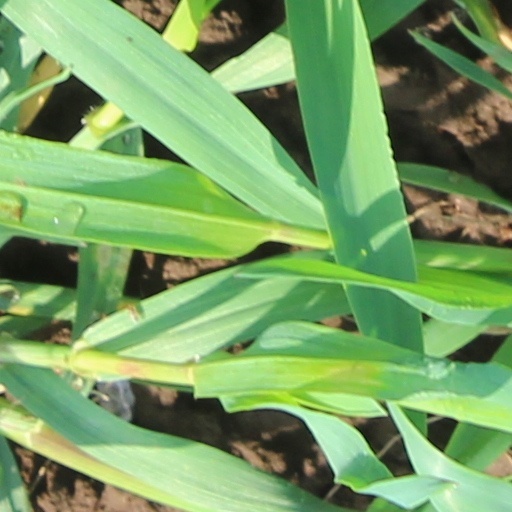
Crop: wheat